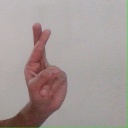
अक्षर: र